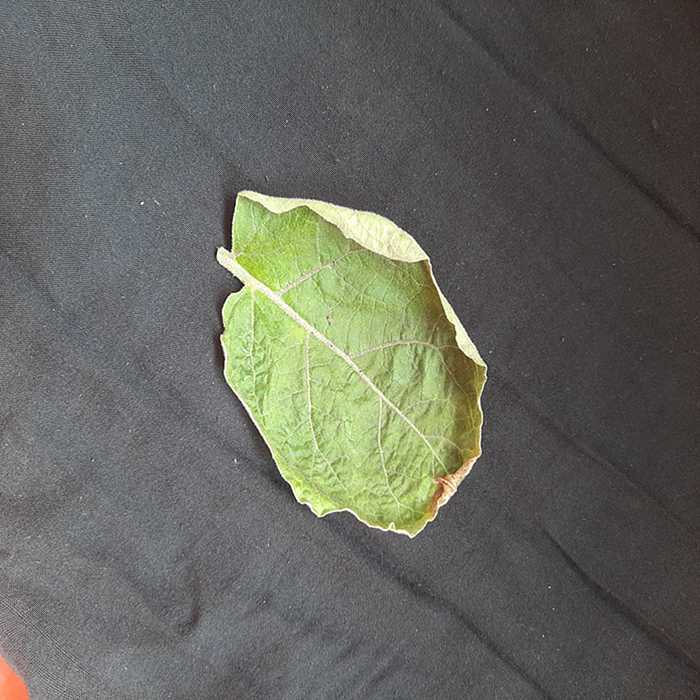
Plant: Eggplant
Label: Eggplant begomovirus